Transylvanian Saxons

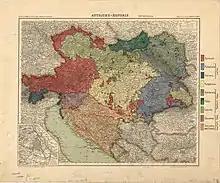
1899 ethnographic map of Austria-Hungary, highlighting territories inhabited by the Transylvanian Saxons (and other Germans) in red.

In this particular process, they founded or co-founded major historical settlements on the territory of both aforementioned Romanian principalities such as Târgu Neamț, Baia, Târgoviște, or Câmpulung. In the case of the first settlement (i.e. Târgu Neamț), they could have been equally helped in establishing it by the Teutonic Knights. Saxons in Wallachia also settled in Râmnic (i.e. present-day Râmnicu Vâlcea) and Pitești.